Big Run (North Fork South Branch Potomac River tributary)

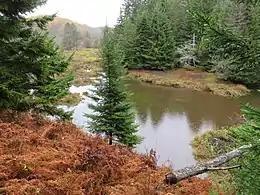
The first beaver pond at the head of the marshland where Big Run originates. The beaver dam is in the lower-right corner. Also in the lower-right is a beaver-felled tree. Monongahela National Forest, West Virginia, 8 October 2017

The river begins as a series of gullies through an open marshland just south of the northernmost bend in Forest Road 112. Between river mile (RM) 12.8 and 12.4, a series of beaver dams causes the valley to transition from wetland into a string of lakes. From the last beaver dam at RM 12.4, a recognizable river emerges. The open field ends and the river enters a forested ravine.